Tragelhöchstädt

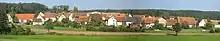
View over Tragelhöchstädt (2008)

The village is located in the southeastern Steigerwald between Uehlfeld and Schornweisach. To the south of the village is the Weisach, a left tributary of the Aisch. The forest area borders Steinlohe to the west, to the north is the Kuckuck forest area. Approximately The Vogelberg rises 0.5 km southwest (313 m above sea level).